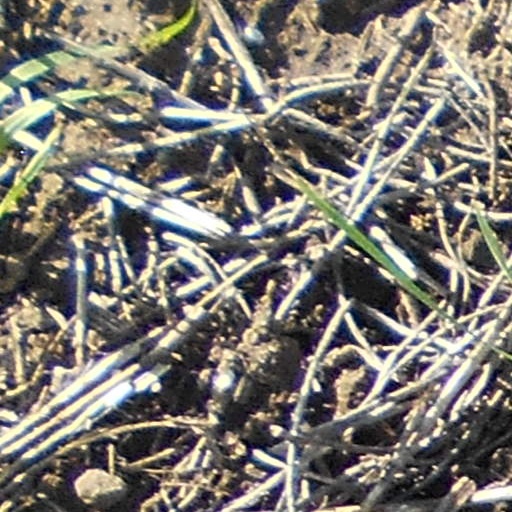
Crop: wheat